Fingerweaving

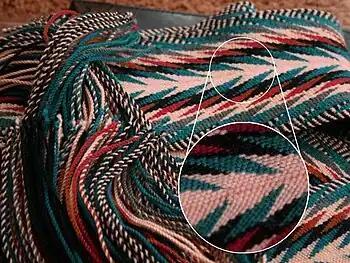
Arrowhead weave

The most basic weave is called a diagonal weave, as it creates a series of parallel lines running down the length of the weave at a diagonal. Whether one weaves from left to right or from right to left does not matter, as the pattern is the same; however, the direction must stay the same or the pattern will change.